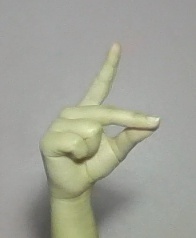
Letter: ta